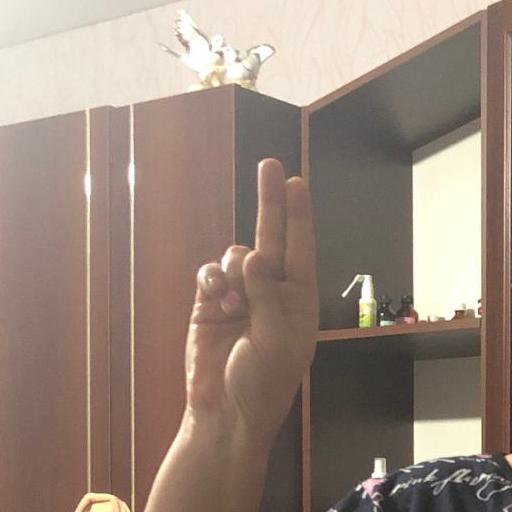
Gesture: two_up